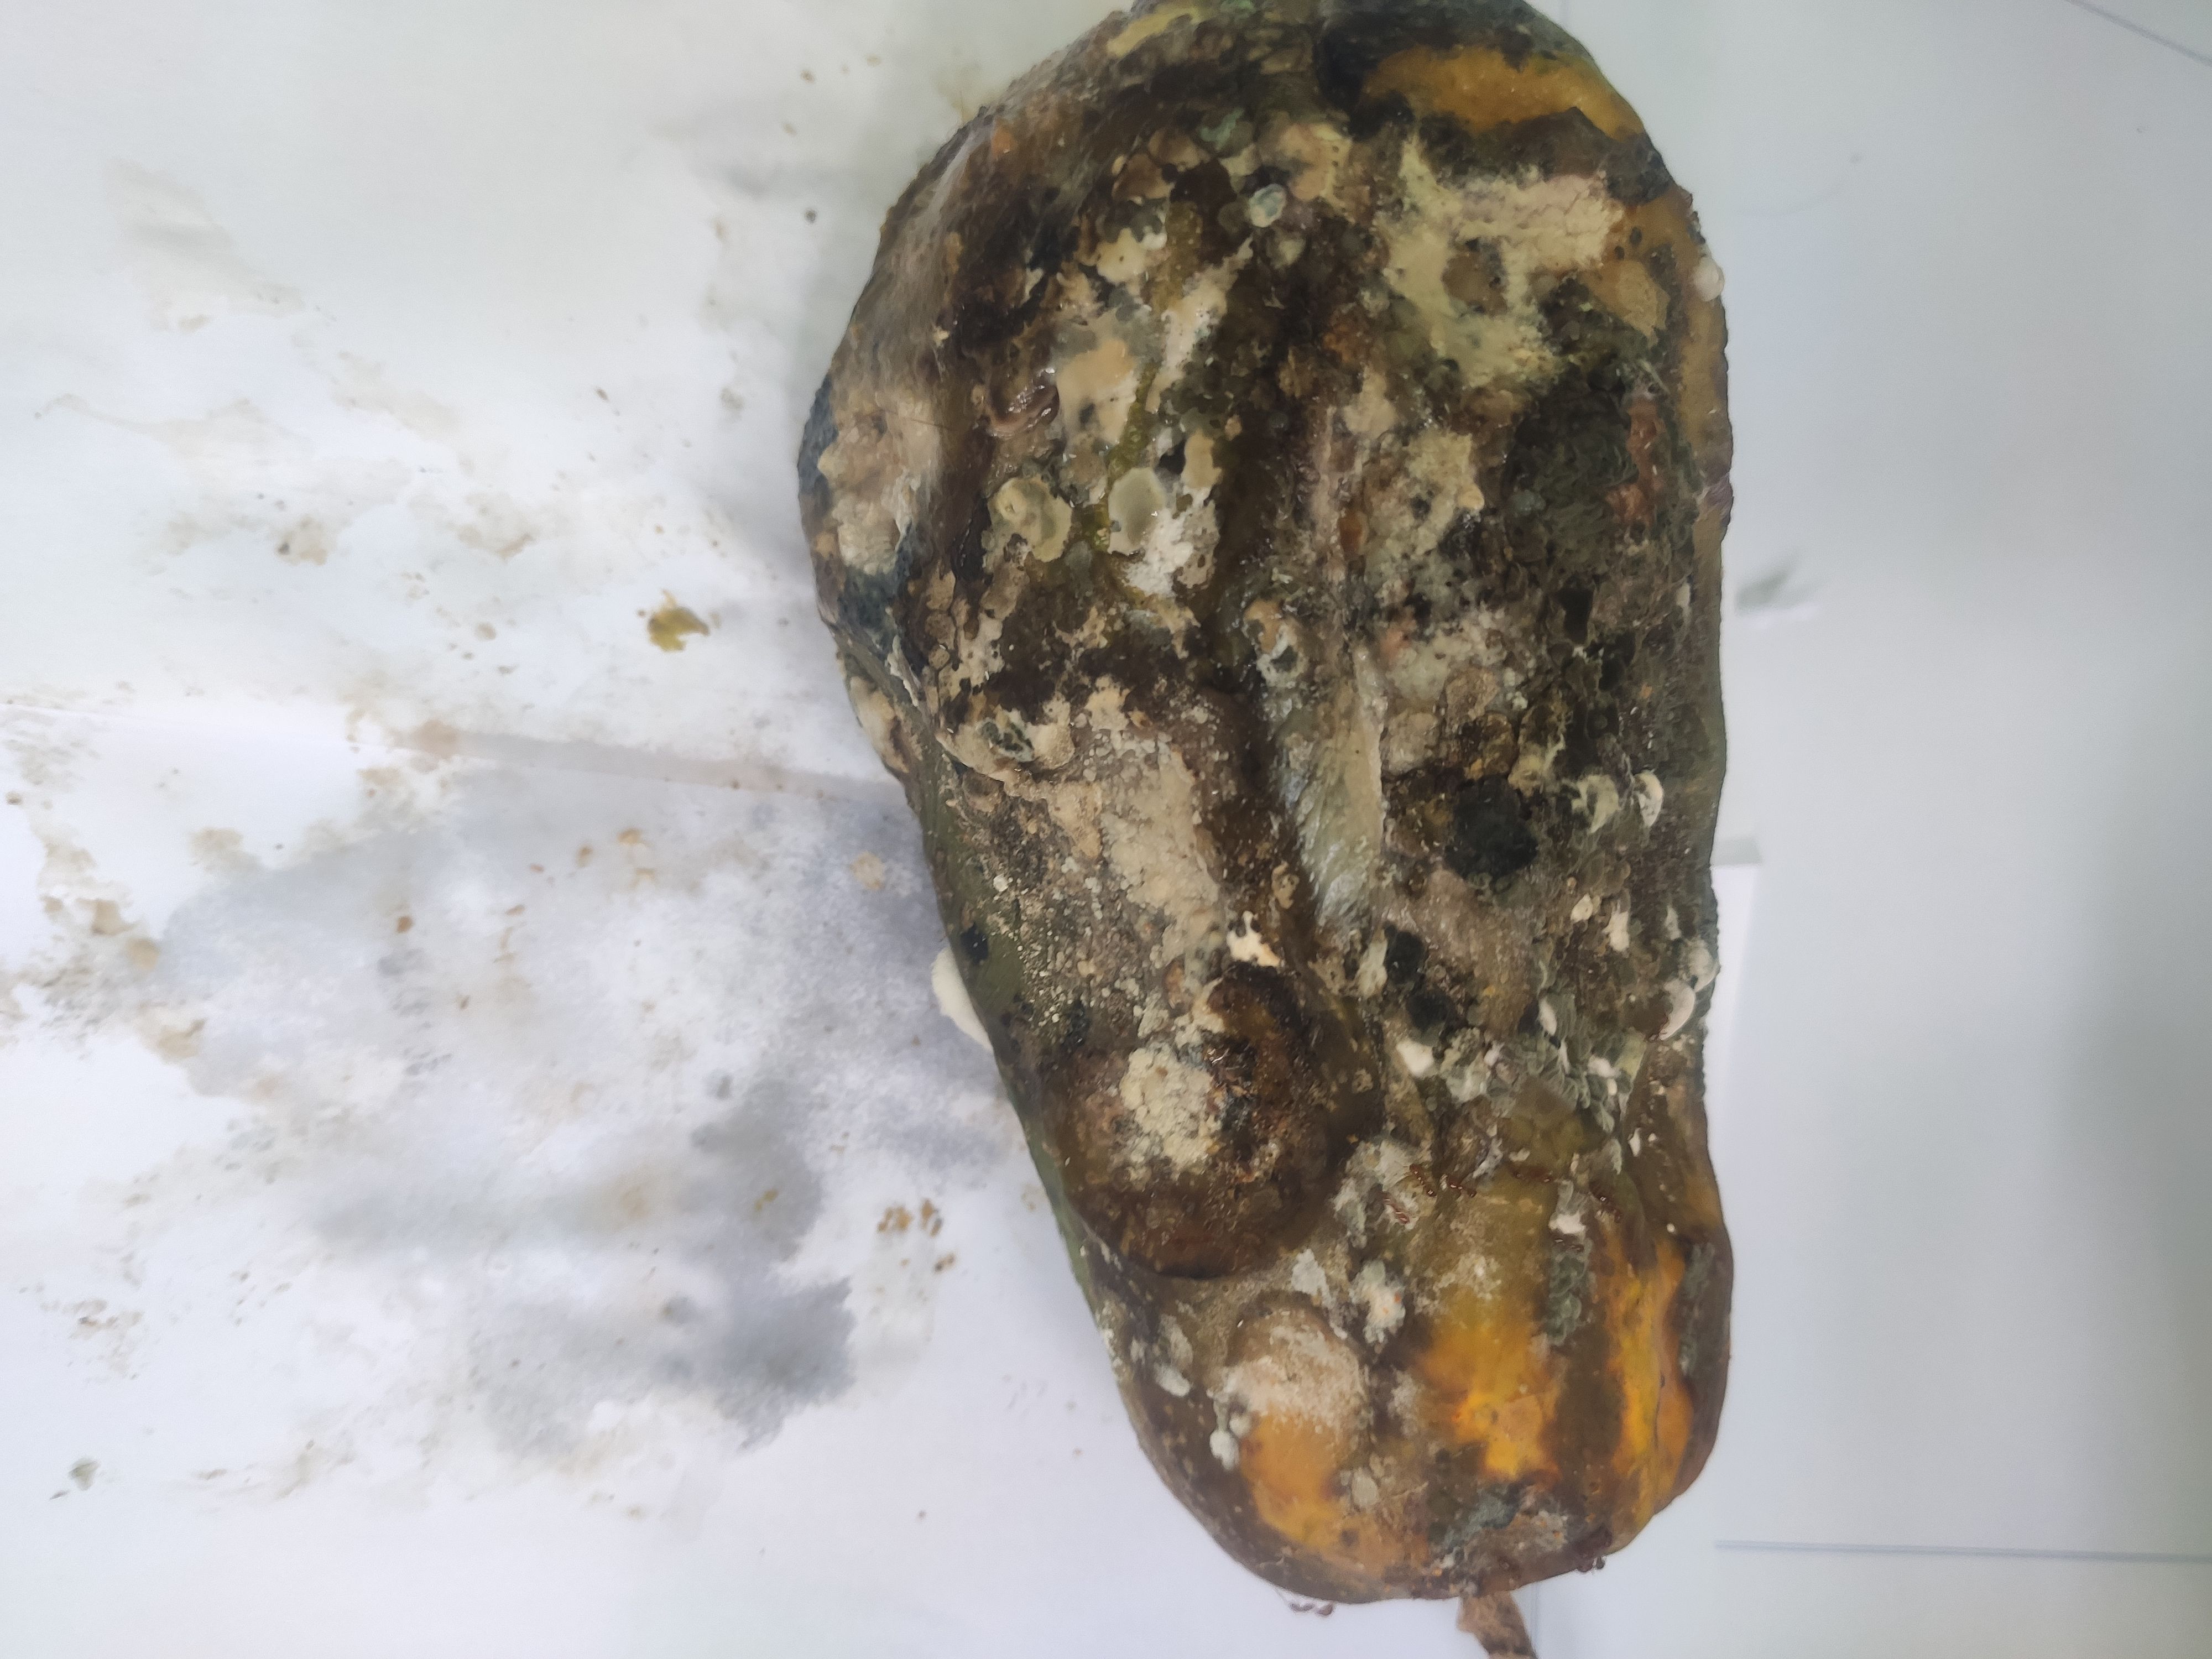
Fruit: papayas
Grade: 3rd-grade